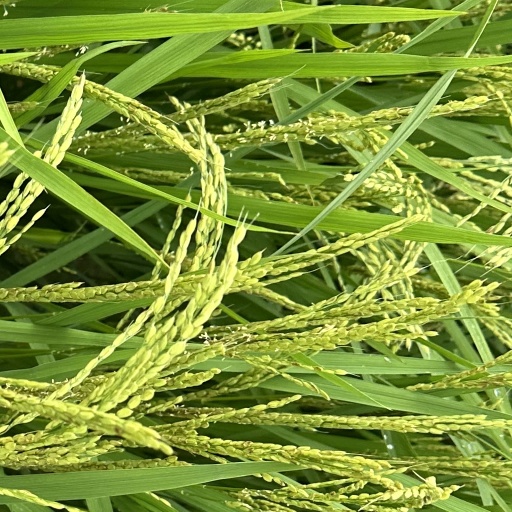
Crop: rice